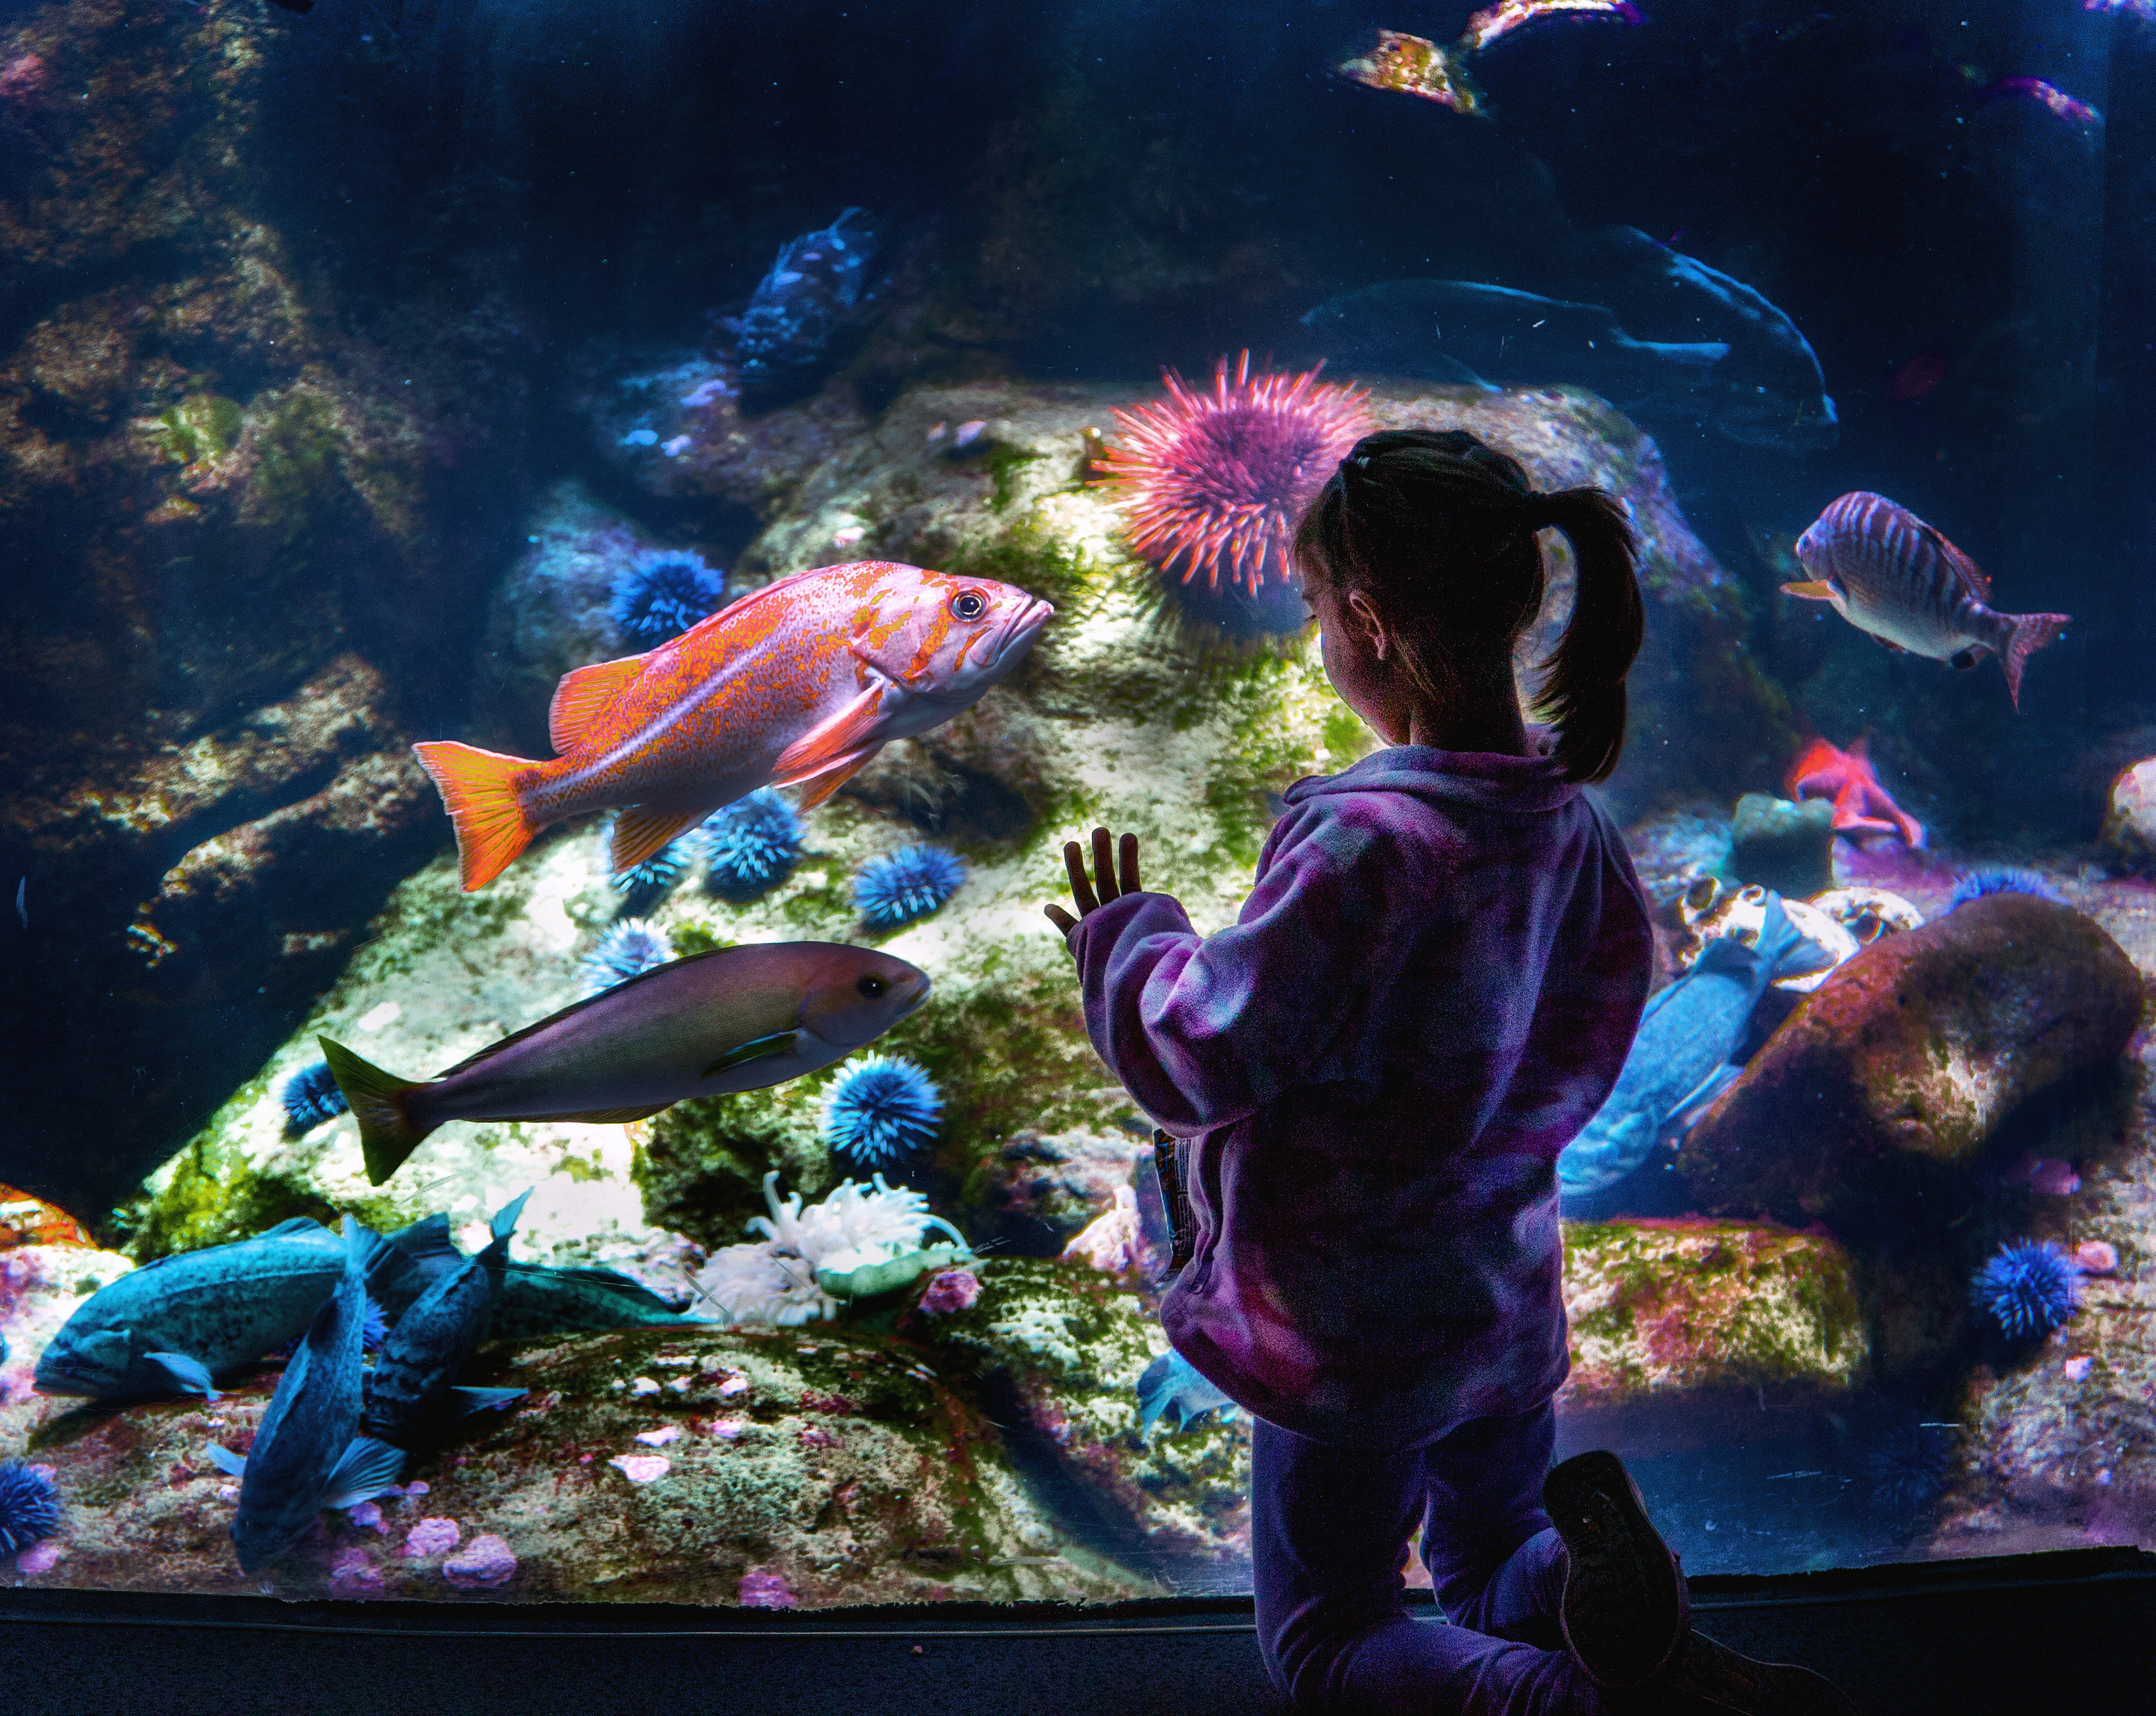
underwater, biology, fish, coral reef, reef, aquarium, marine biology, freshwater aquarium